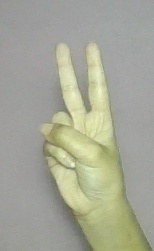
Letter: taa